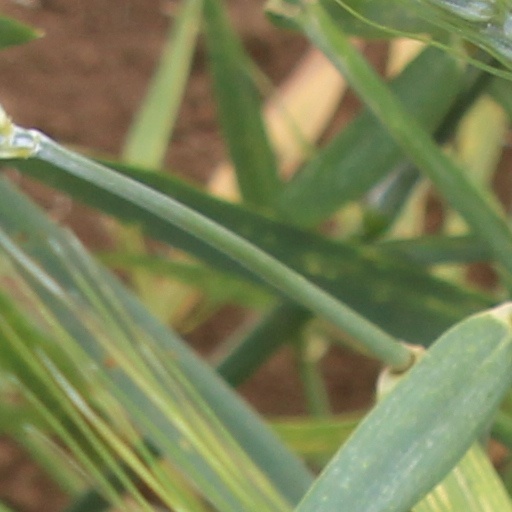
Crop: wheat